Akrura

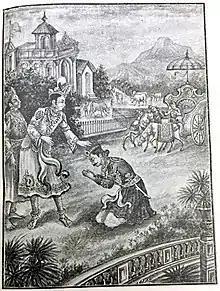
Ambassador Akrura meeting Krishna at Gokulam with a message from Kamsa

Akrura's cousin, Kamsa, ruled as the king of the Yadus, based in his capital at Mathura. In the Vishnu Purana, prophesied to be killed by his nephew, Krishna, he ordered Akrura to summon Krishna and Balarama upon his chariot to Mathura. An invitation was to be issued, under the pretext of inviting them to the Dhanuryāga festival, to be held on the fourteenth day of the lunar month, where he schemed to have them murdered. Kamsa informed Akrura that following the death of his nephews, he wished to seize all the possessions of the cowherds, and rule in concert with him. As a devotee of Vishnu, Akrura was excited at the prospect of meeting Krishna. After his arrival to Gokulam, he saw Krishna and his brother among the cattle, wondering if they would despise him for his association with Kamsa. The brothers, however, treated their uncle with hospitality, and he proceeded to tell them about the mistreatment of Vasudeva, Devaki, and Ugrasena under the tyranny of Kamsa, and the reason for which he had been dispatched. The brothers agreed to accompany Akrura to Mathura the following day. The milkmaids lamented the departure of Krishna from Vraja, calling Akrura cruel for taking him away from them. During their journey, Akrura bathed in the waters of the Yamuna, where he witnessed the celestial forms of Balarama as Shesha and Krishna as Vishnu, and eulogised them. Reaching Mathura, he informed them that they would have to walk the royal road from that point forward, and he proceeded ahead alone in his chariot.